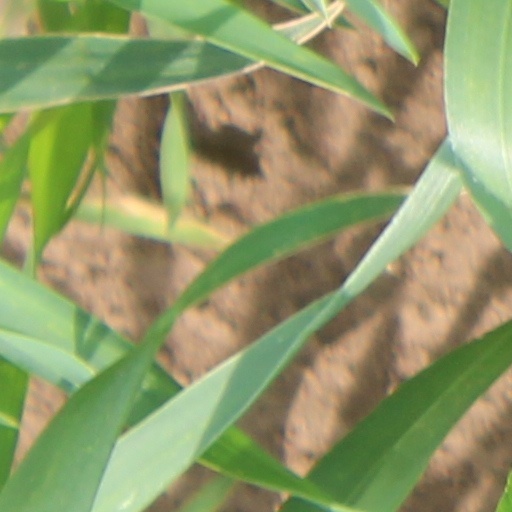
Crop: wheat